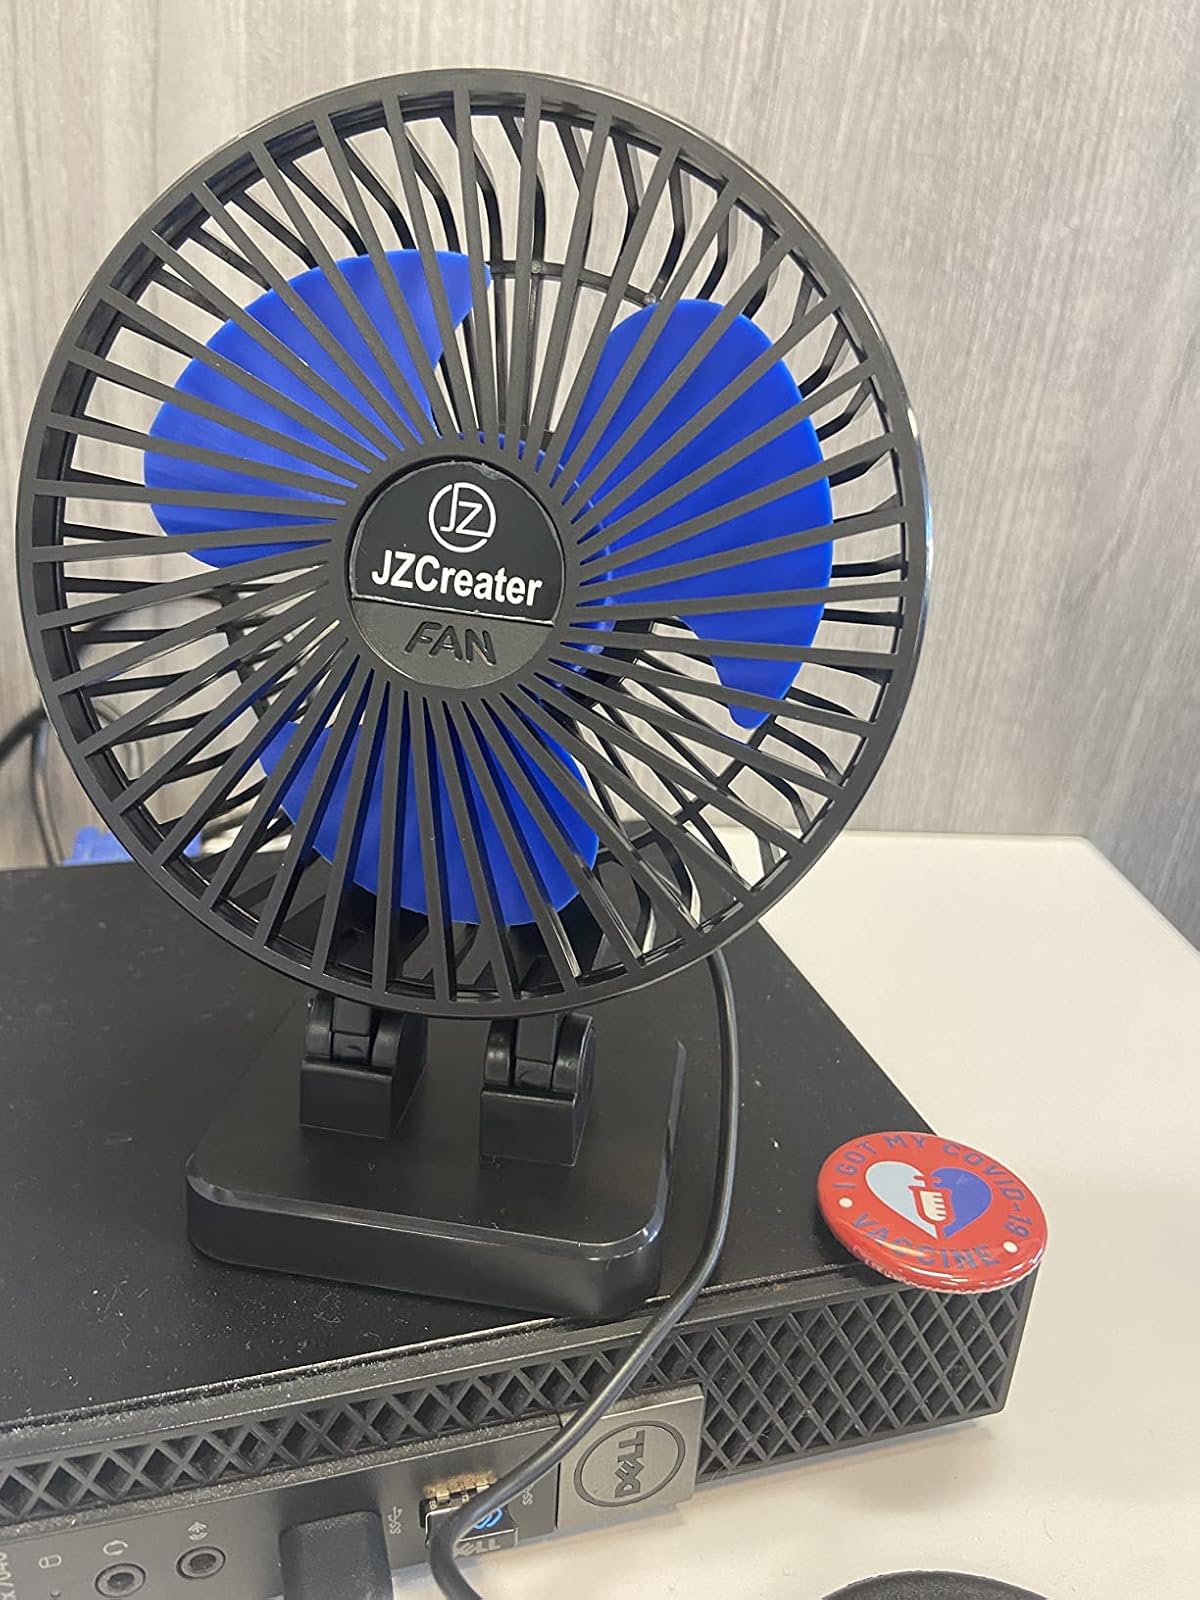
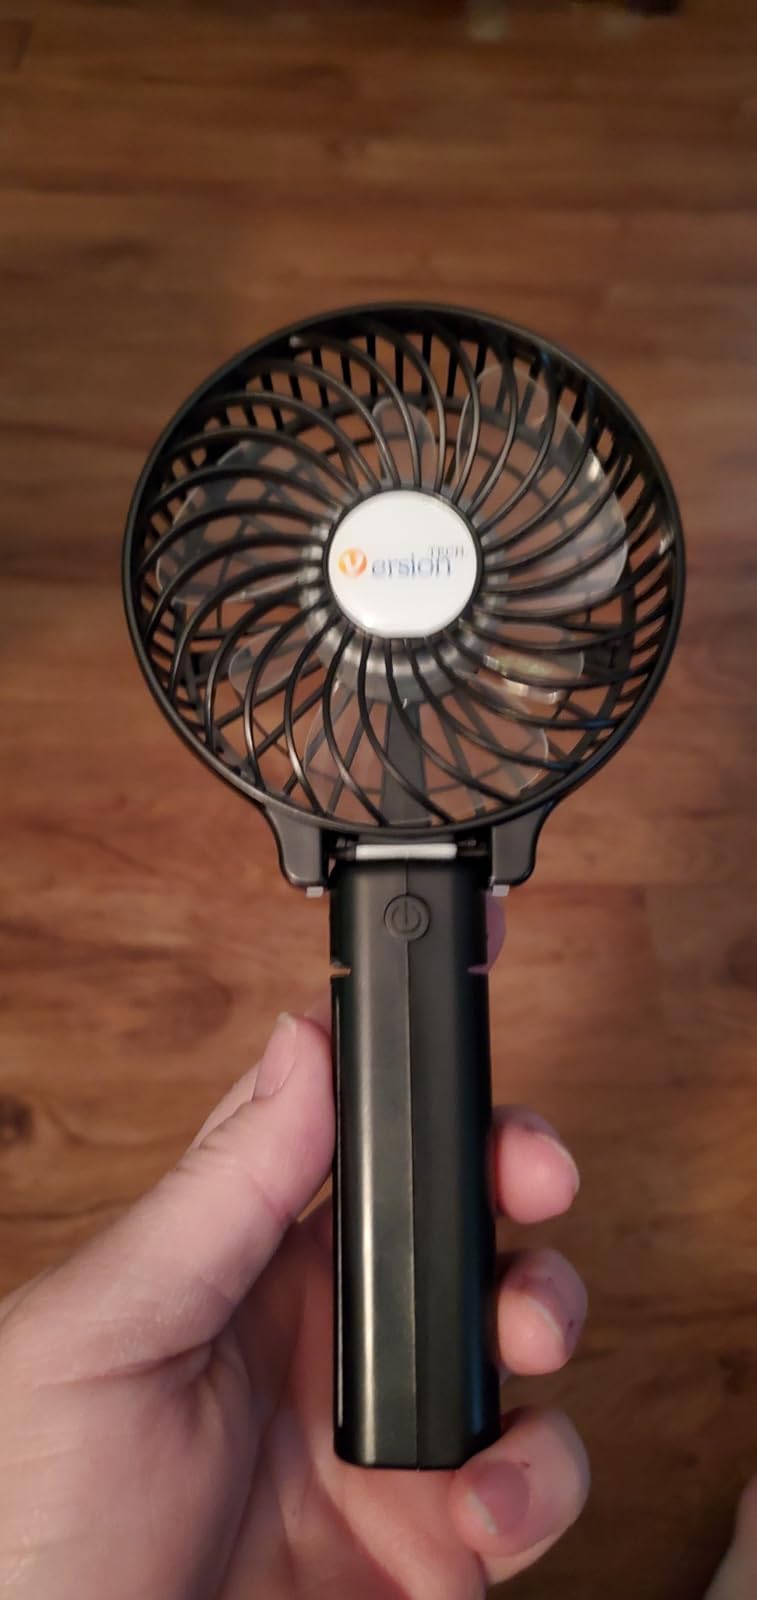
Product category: fan
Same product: no